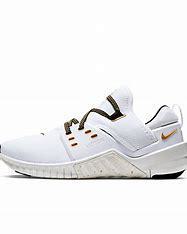
Brand: Nike
Model: Free X Metcon 2